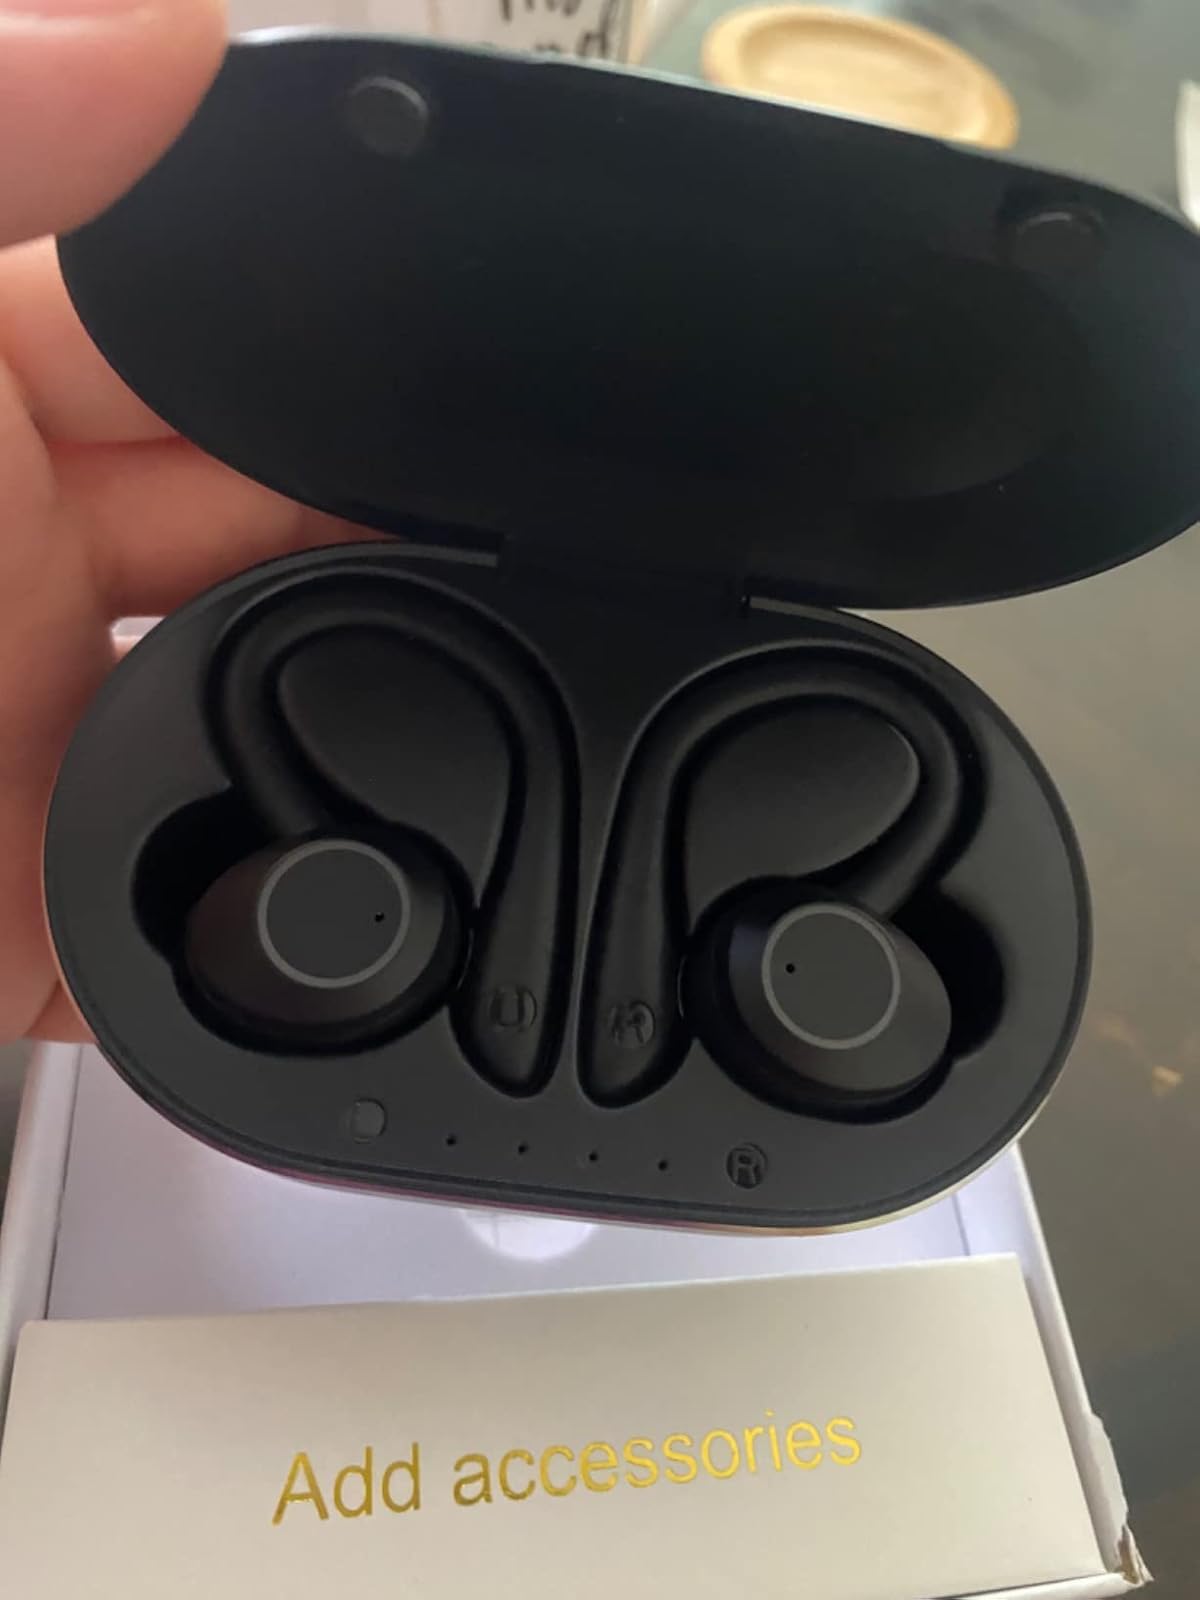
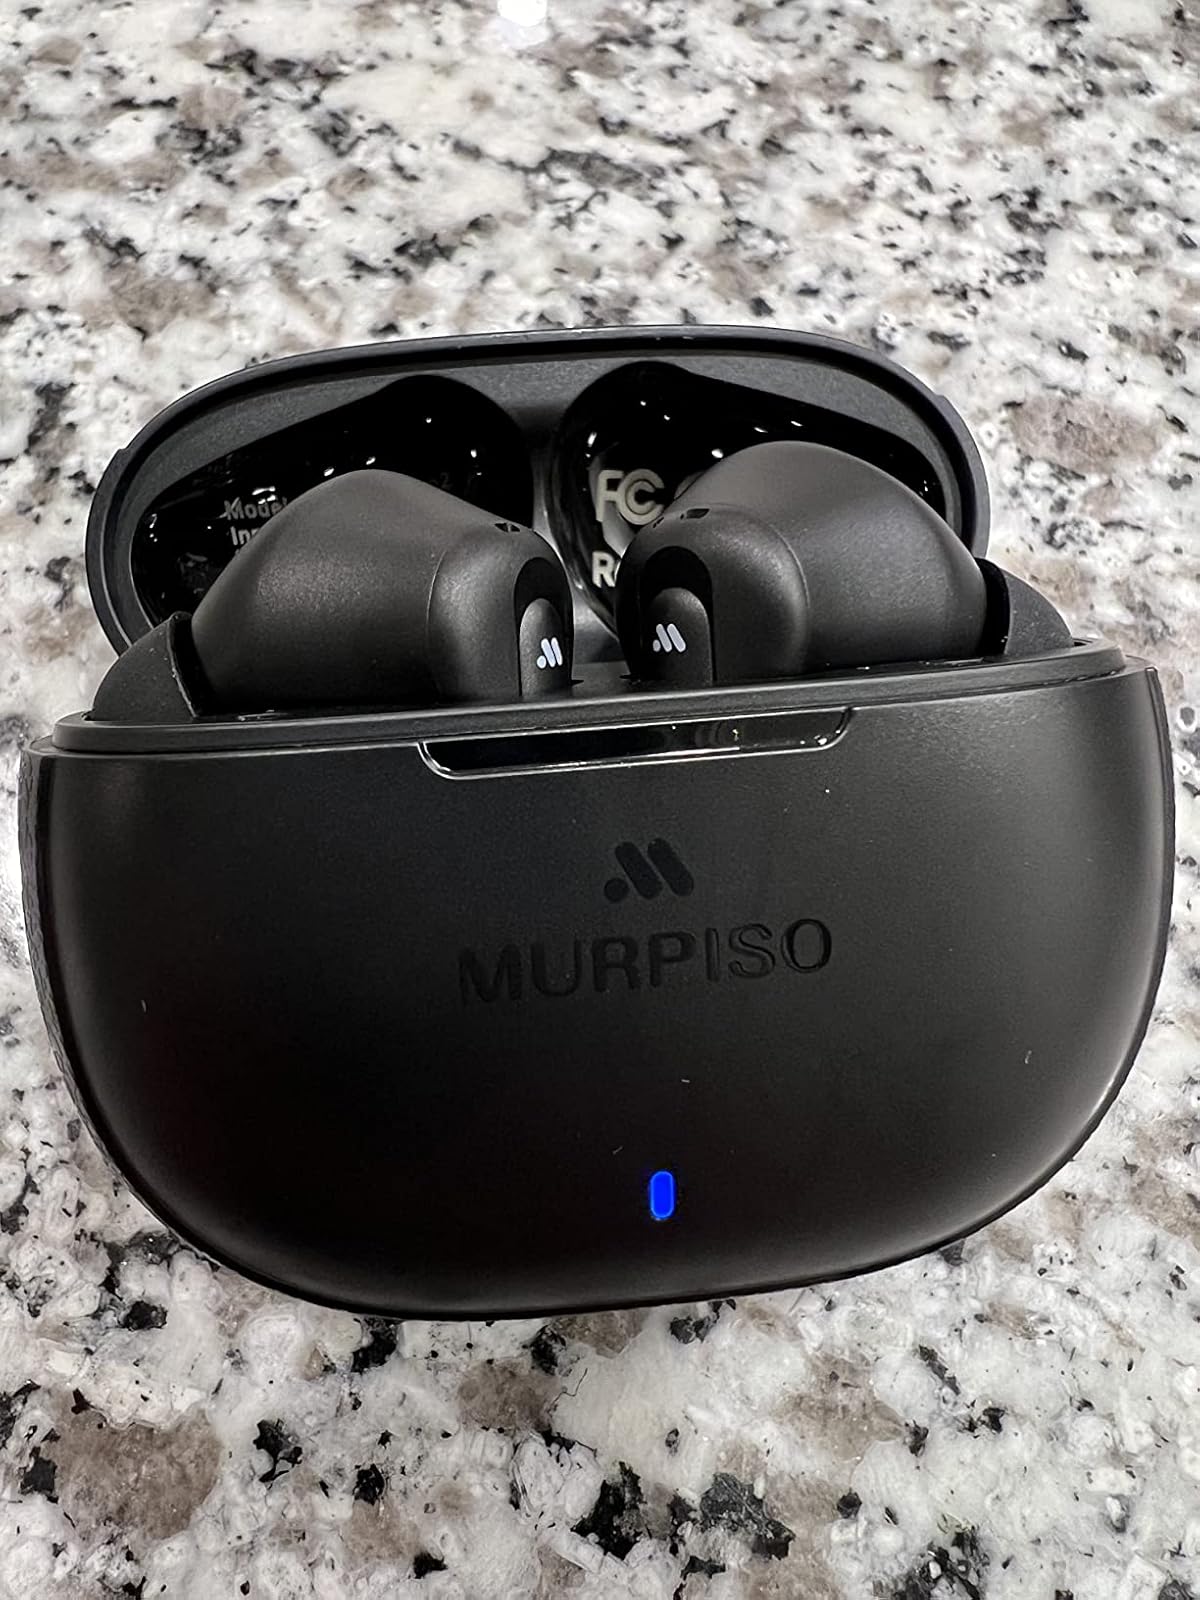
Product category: earbuds
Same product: no